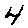
Label: 4